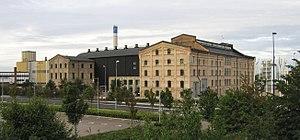
Helsingborg est une ville suédoise située sur la côte du détroit de l'Øresund, au niveau de son point le plus étroit, la ville danoise d'Elseneur n'étant qu'à 4 km. C'est le chef-lieu de la commune de Helsingborg. Elle est habitée par 97 122 personnes, ce qui la place au 8ᵉ rang des villes les plus peuplées de Suède.